A Fig Leaf for Eve

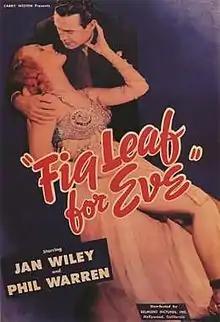
US Film Poster

The film is also known as Desirable Lady, Flaming Girls, Hollywood Nights, Not Enough Clothes, Reckless Youth, Room for Love, and Strips and Blondes as American reissue titles.